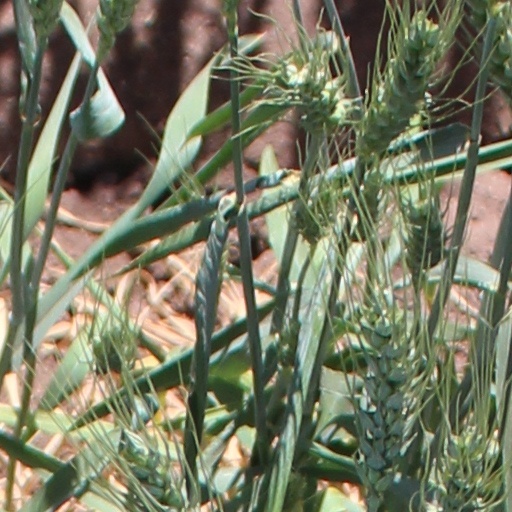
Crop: wheat